...So Goes the Nation

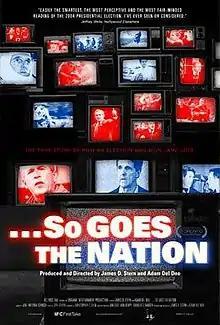
Theatrical poster

...So Goes the Nation is a 2006 political documentary that follows the 2004 United States presidential election between John Kerry and George W. Bush, concentrating on the battleground state of Ohio. The film interviews campaign workers on both sides and analyzes the outcome of the results. The name comes from the saying that "As Ohio goes, so goes the nation". In 2004, Ohio swung the election, and in fact no Republican has ever won the White House without Ohio.